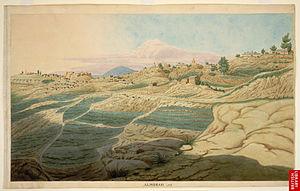
Reginald Heber, né à Malpas le 21 avril 1783 et décédé le 3 avril 1826 à Trichinopoly, est un évêque anglican, voyageur, homme de lettres et auteur d'hymnes anglais. Après 16 ans comme curé de campagne, il est devenu le deuxième évêque anglican de Calcutta, où il est mort subitement à 42 ans.